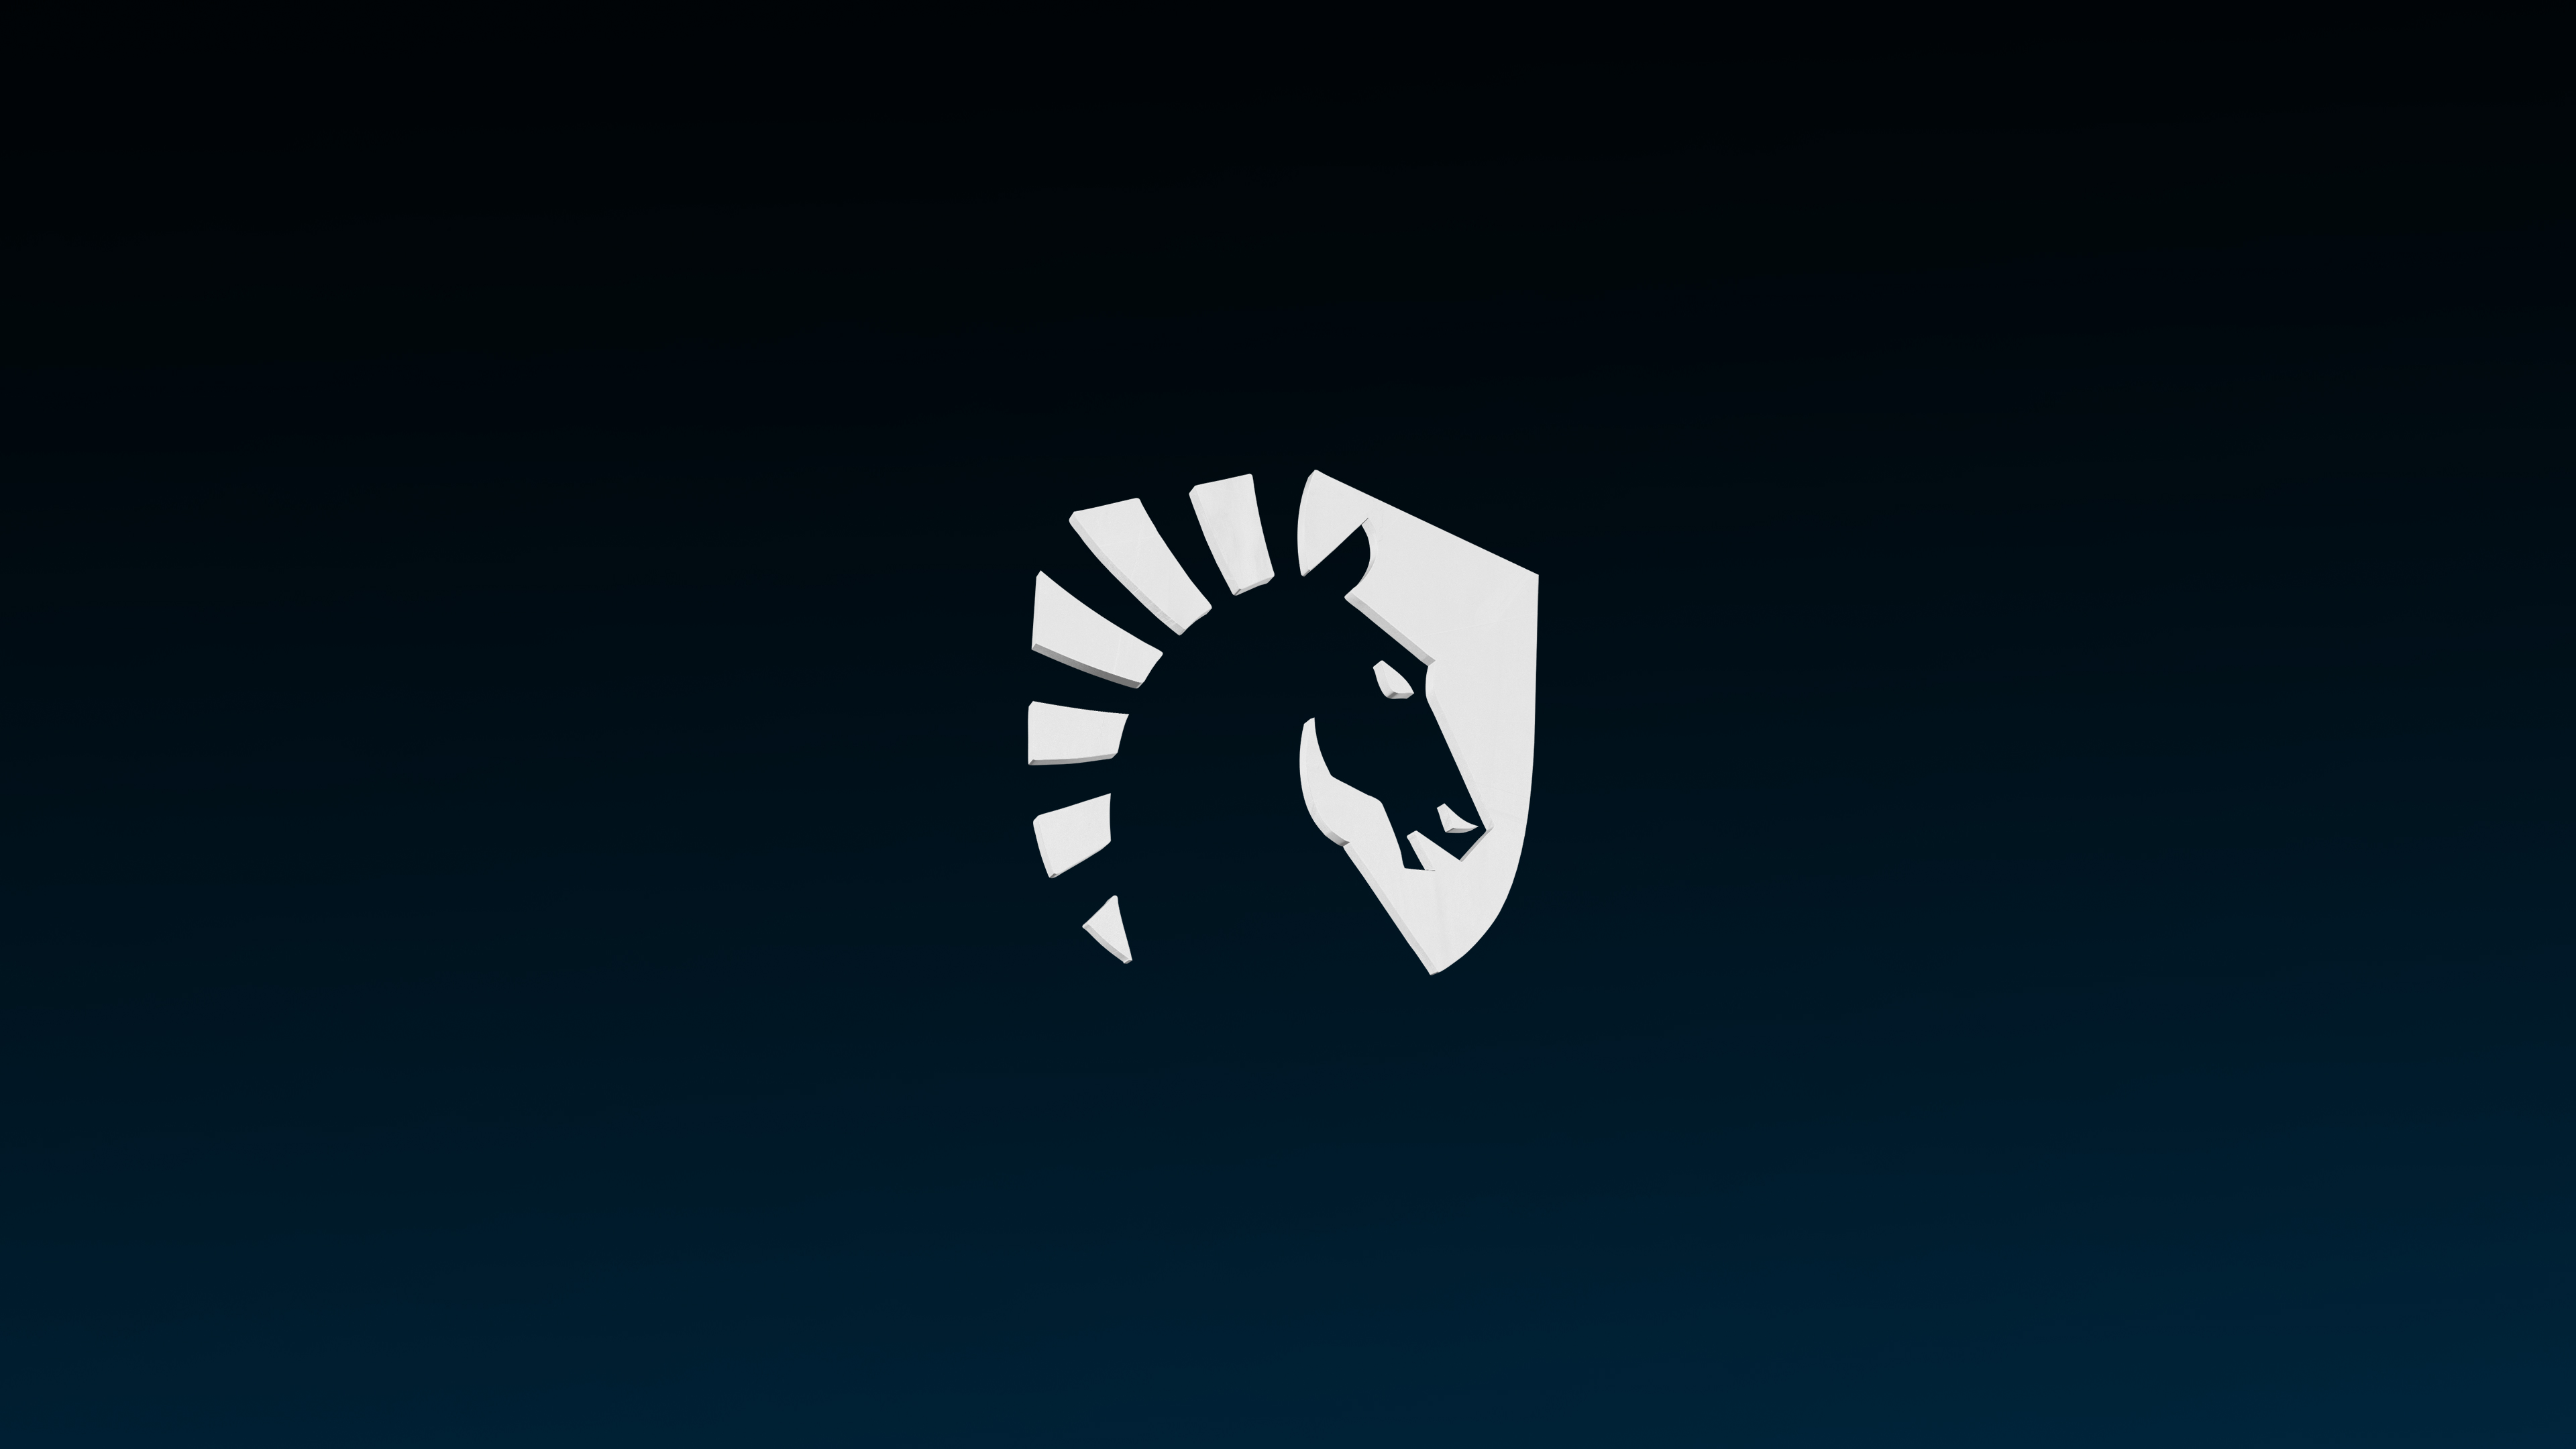
team, font, computer wallpaper, logo, graphics, sky, brand, graphic design